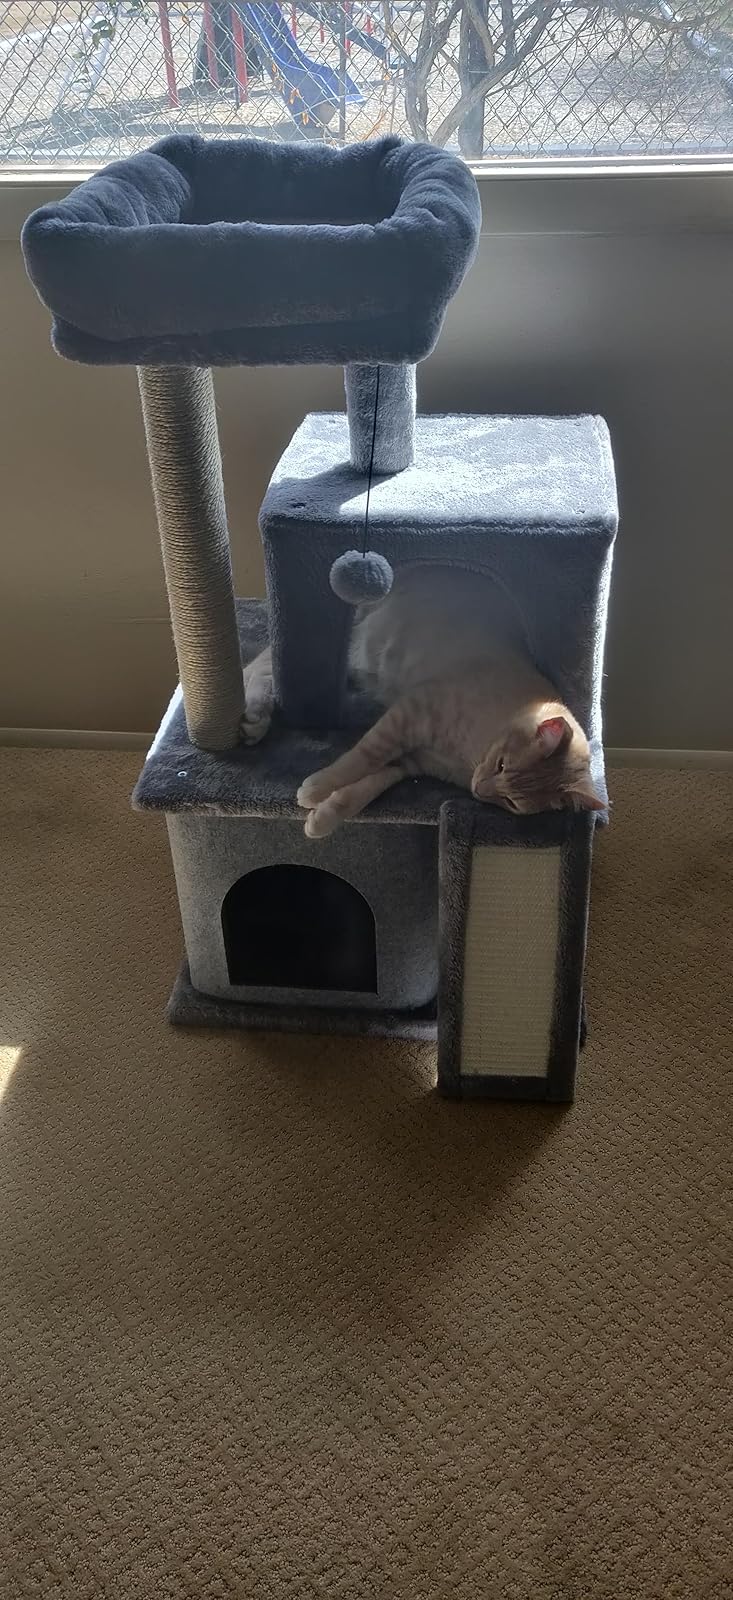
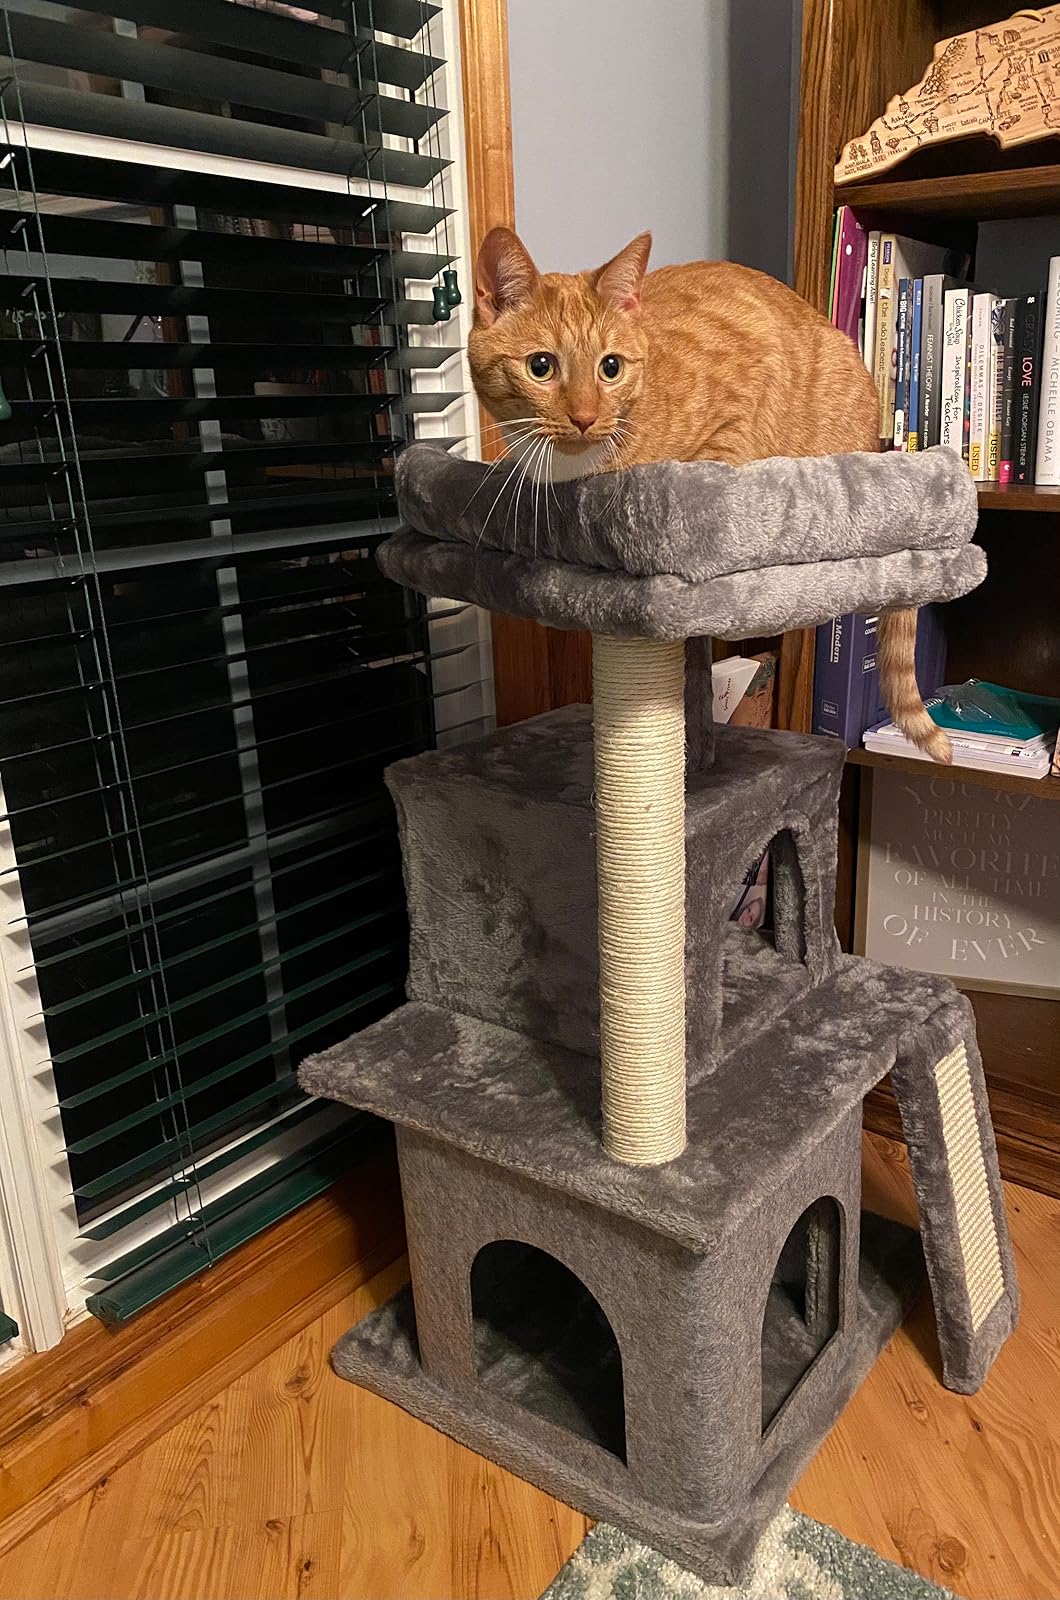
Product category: items_cat tree
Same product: yes